Ayn Ghazal (archaeological site)

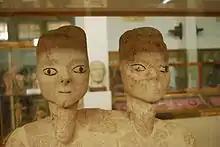
Ain Ghazal Statues: closeup of one of the bicephalous statues, c. 7000 BC (9,000 years ago)

As an early farming community, the Ayn Ghazal people cultivated cereals (barley and ancient species of wheat), legumes (peas, beans, lentils and chickpeas) in fields above the village, and herded domesticated goats. In addition, they hunted wild animals – deer, gazelle, equids, pigs and smaller mammals such as fox or hare.